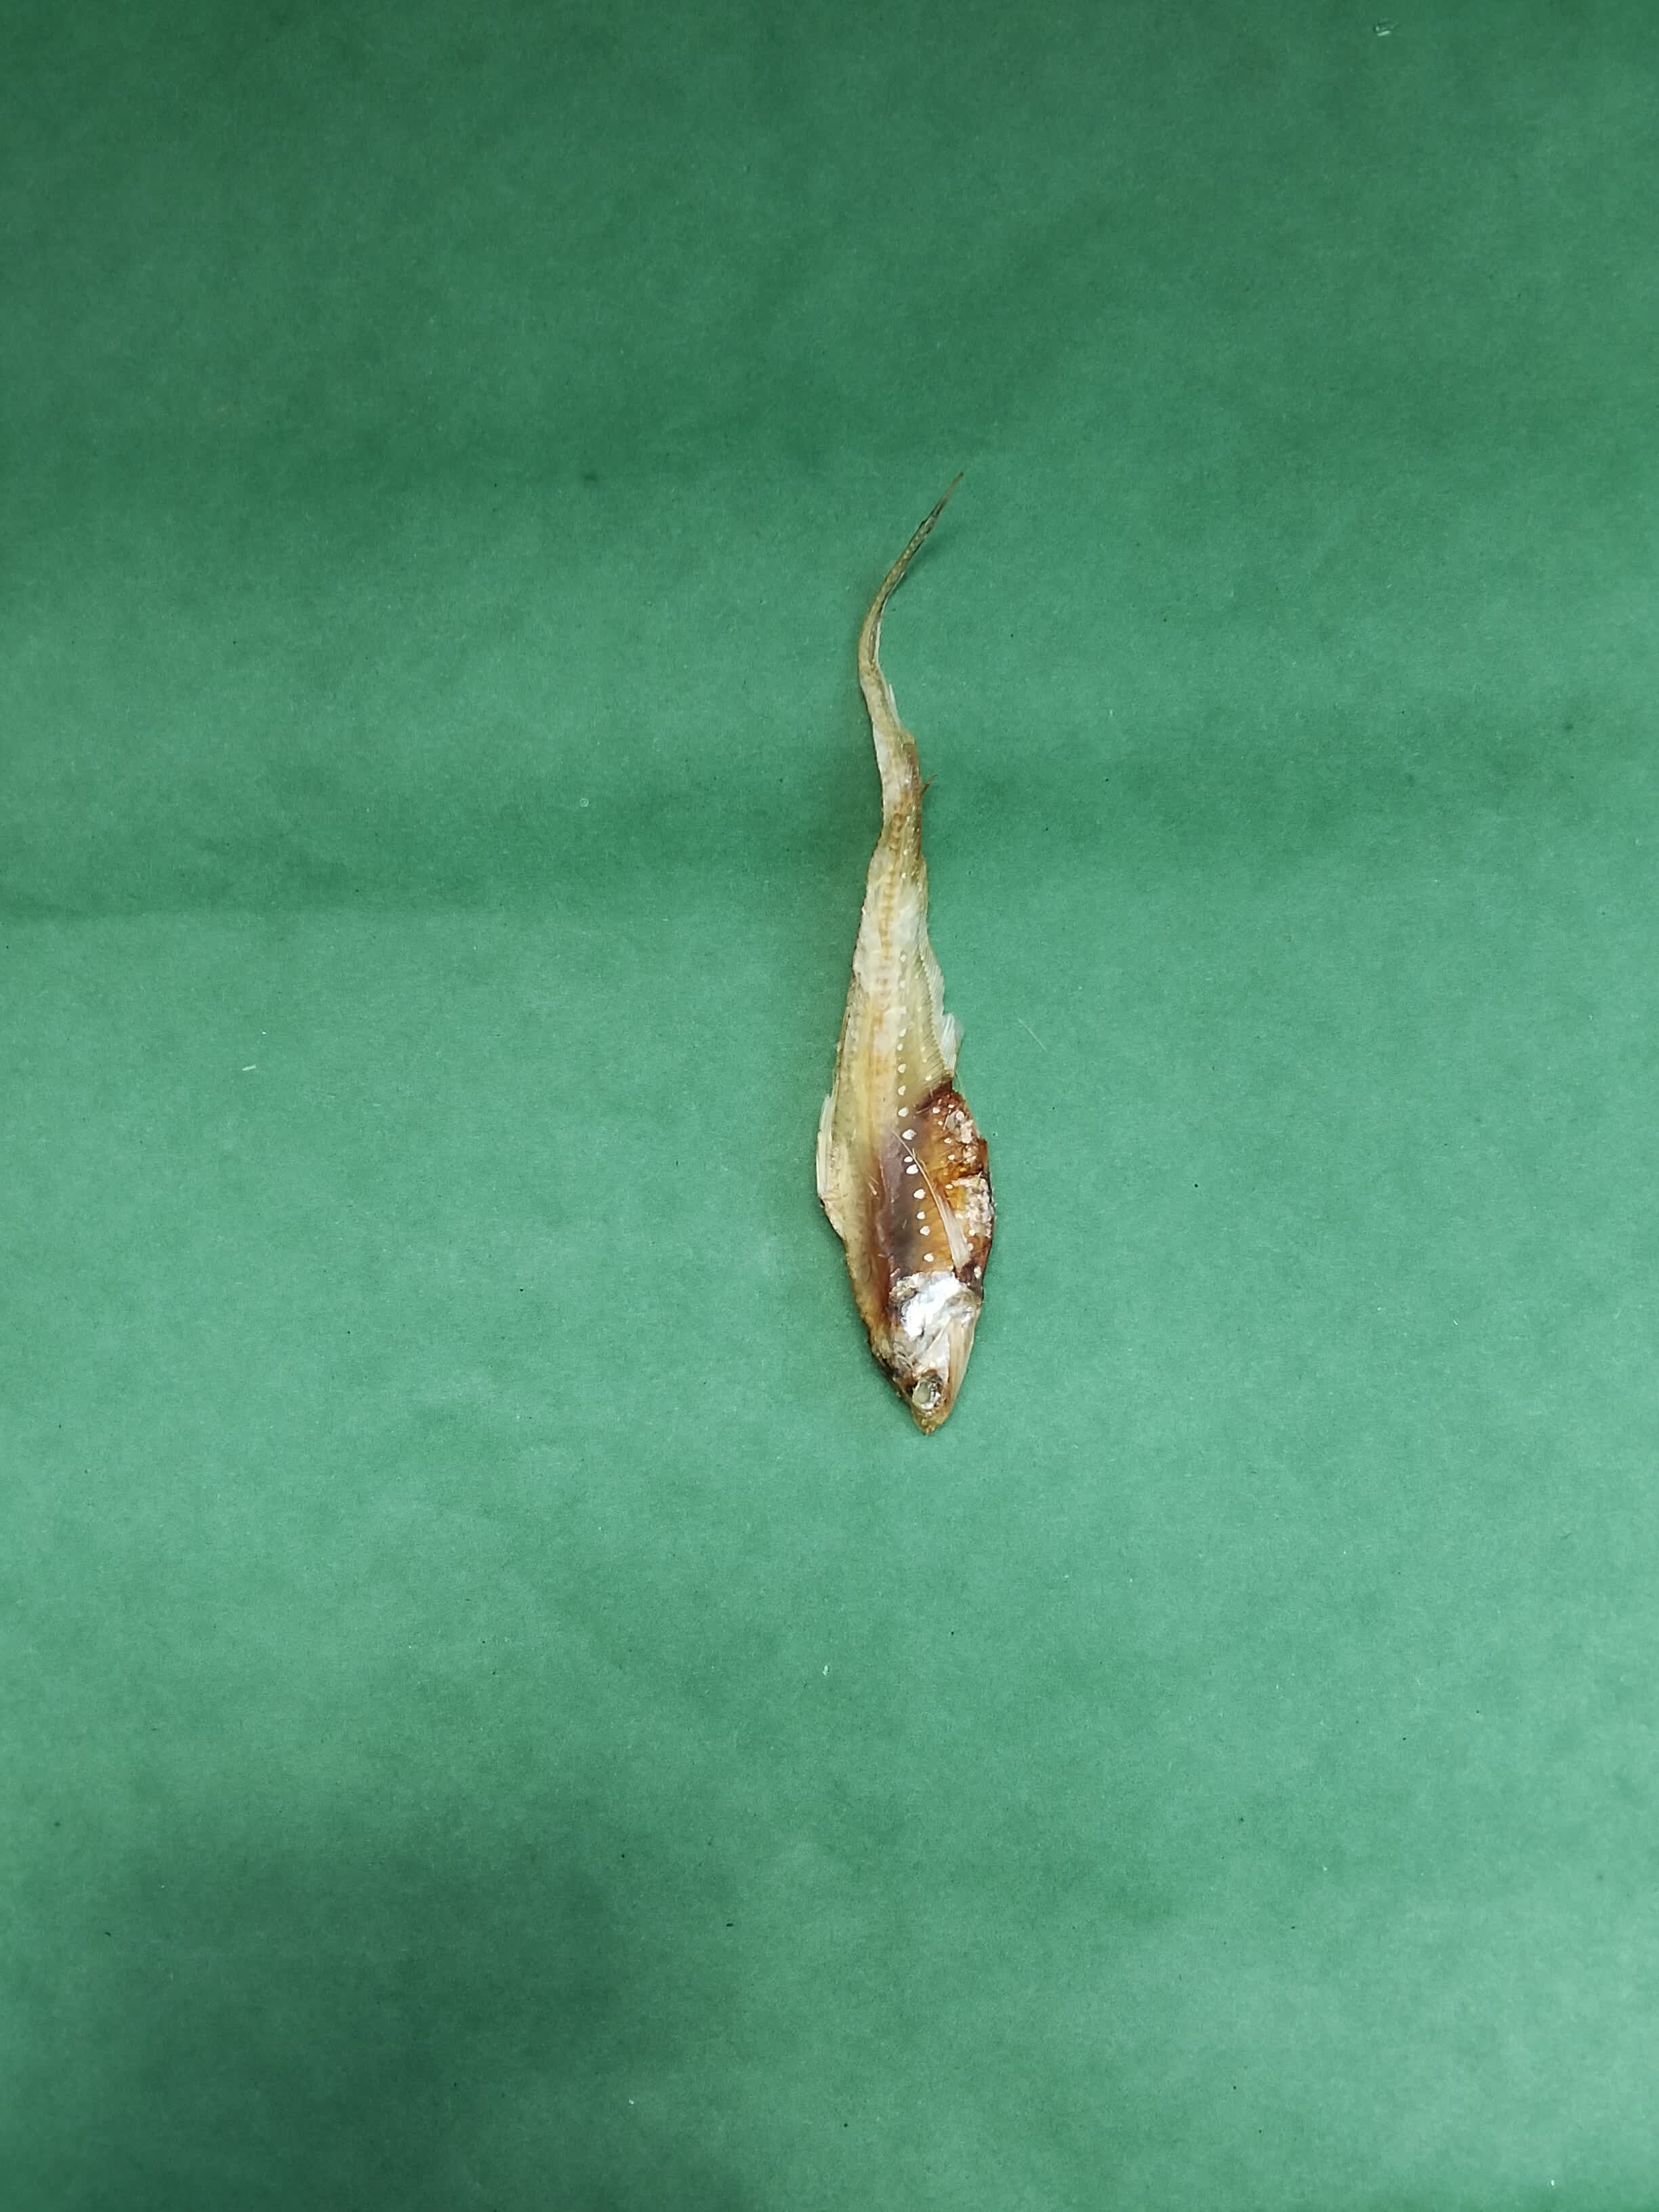
Species: Shundori